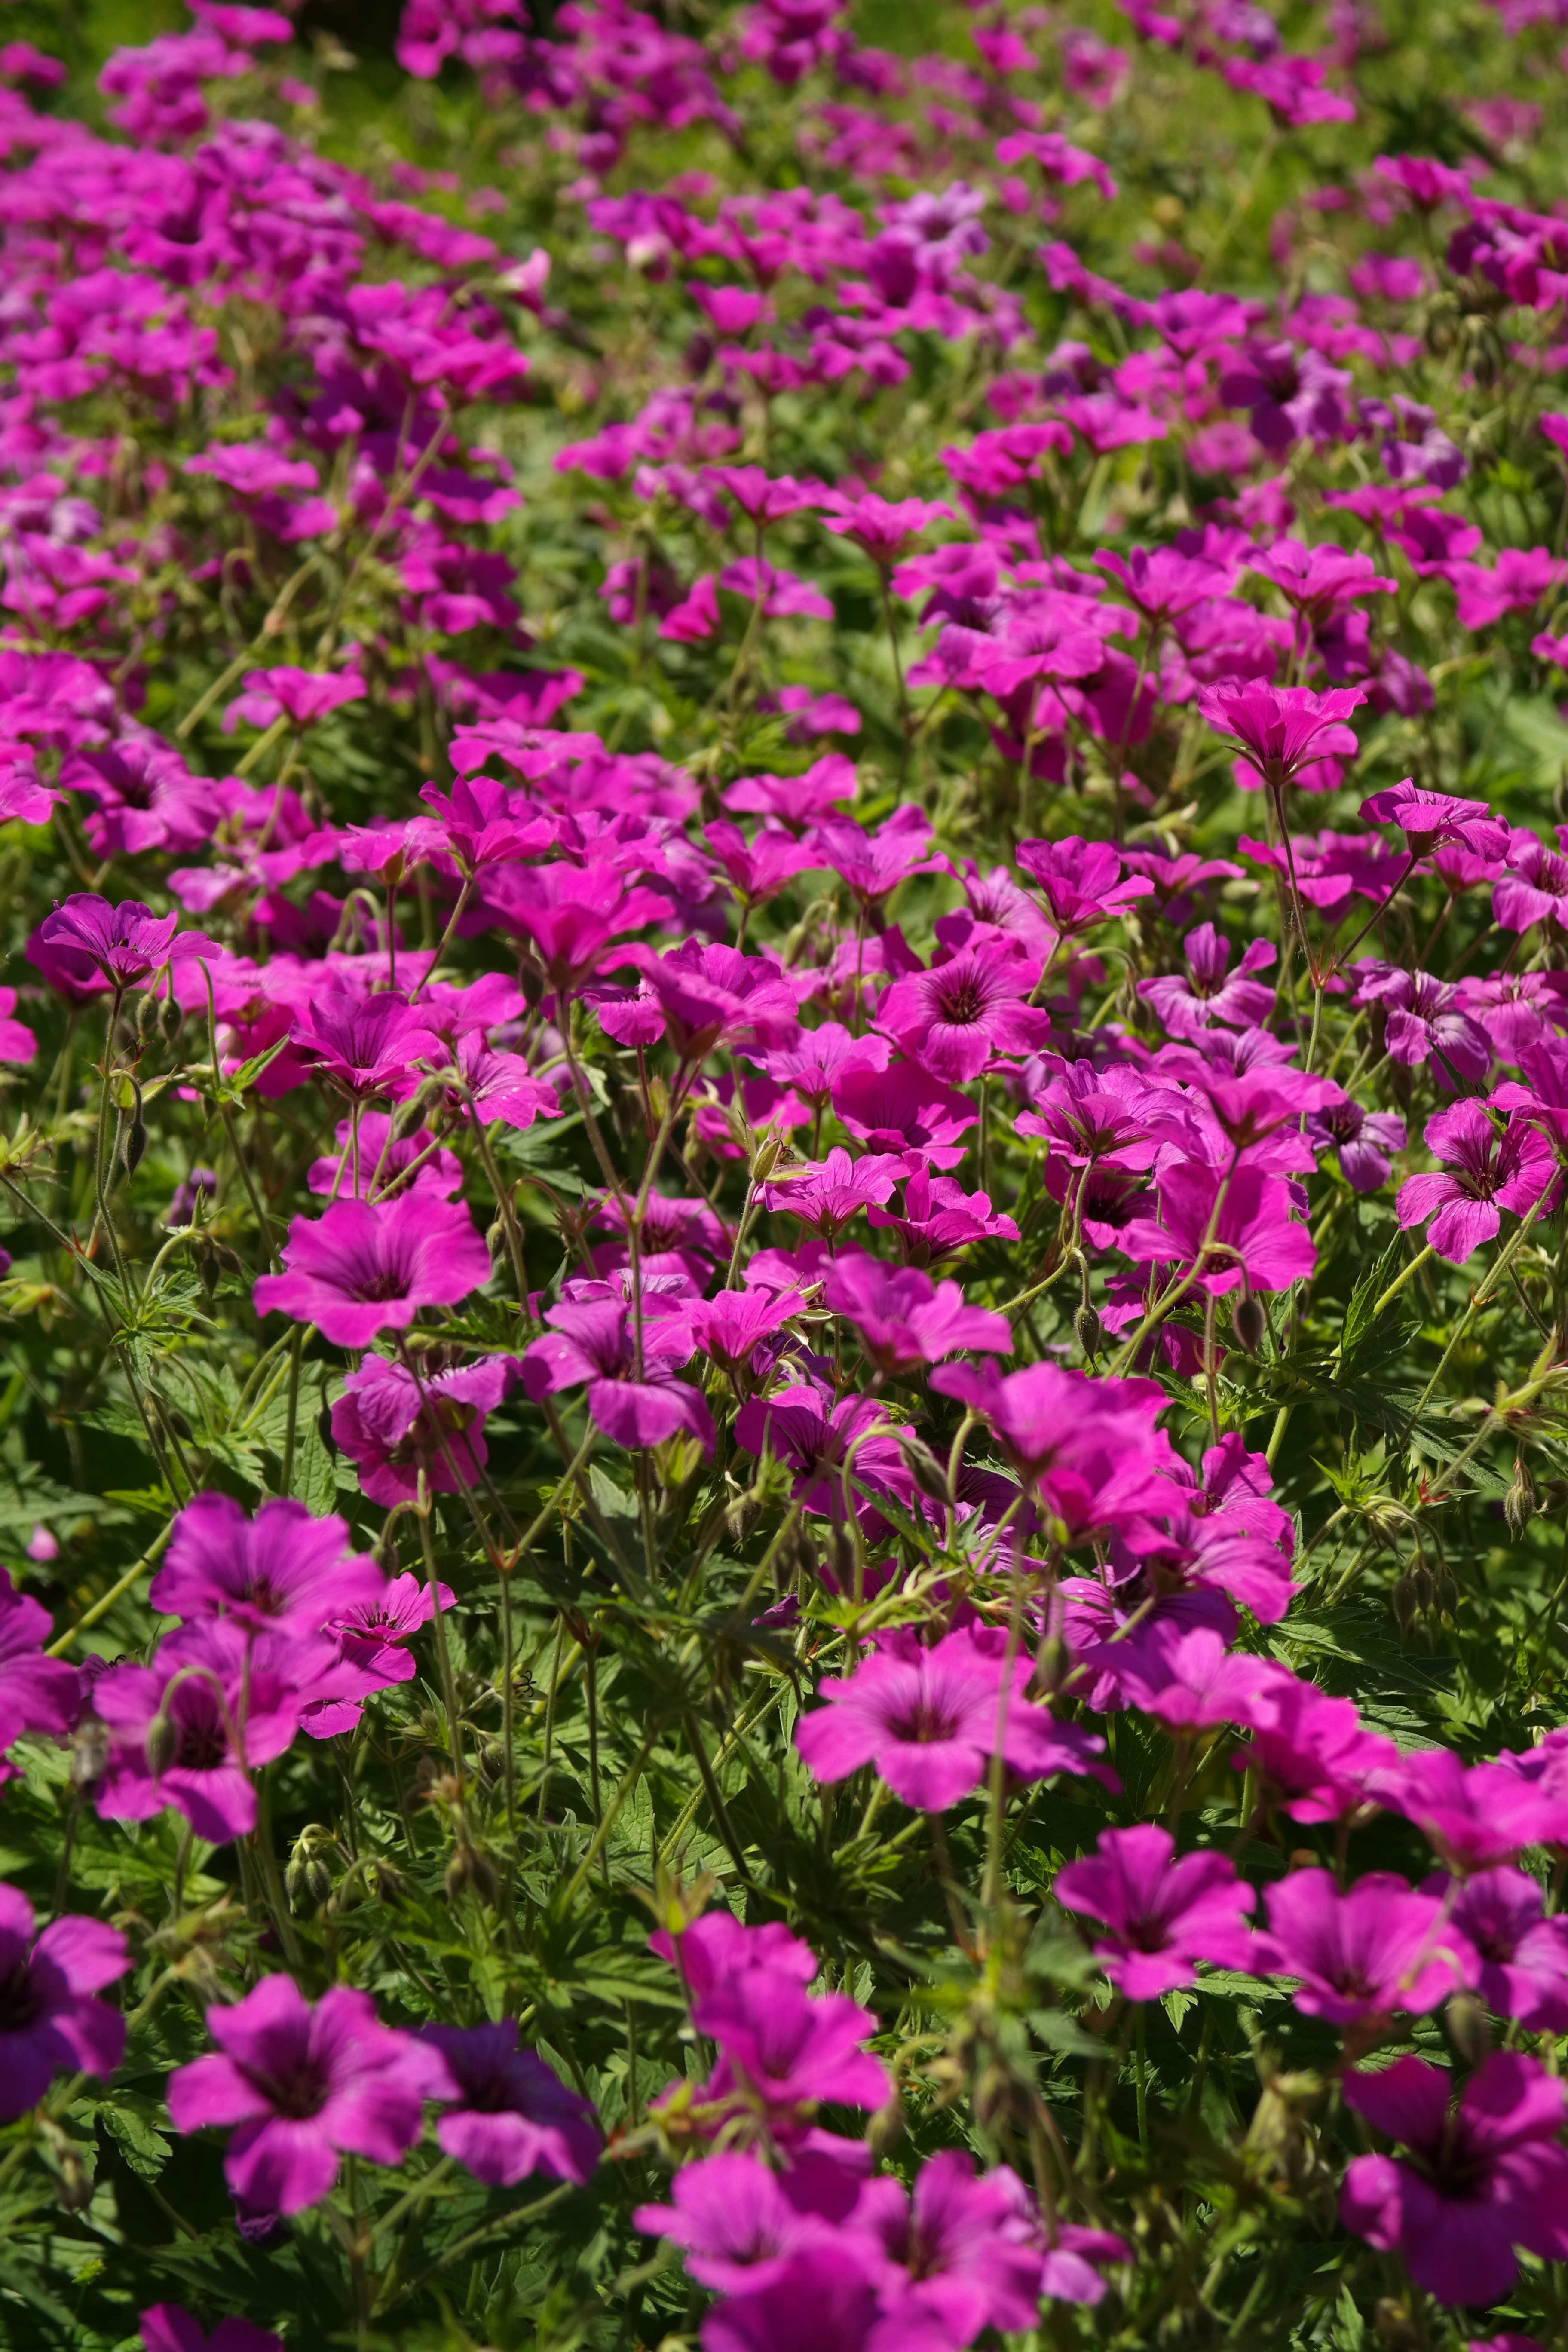
blossom, plant, meadow, flower, purple, bloom, green, red, botany, garden, pink, flora, wildflower, geranium, shrub, stamen, dianthus, cranesbill, stamens, ornamental plant, stamina, garden plant, ground cover, flowering plant, blue violet, flower petals, geranium greenhouse, annual plant, land plant, grand geranium, geranium hybrid, geranium platypetalum